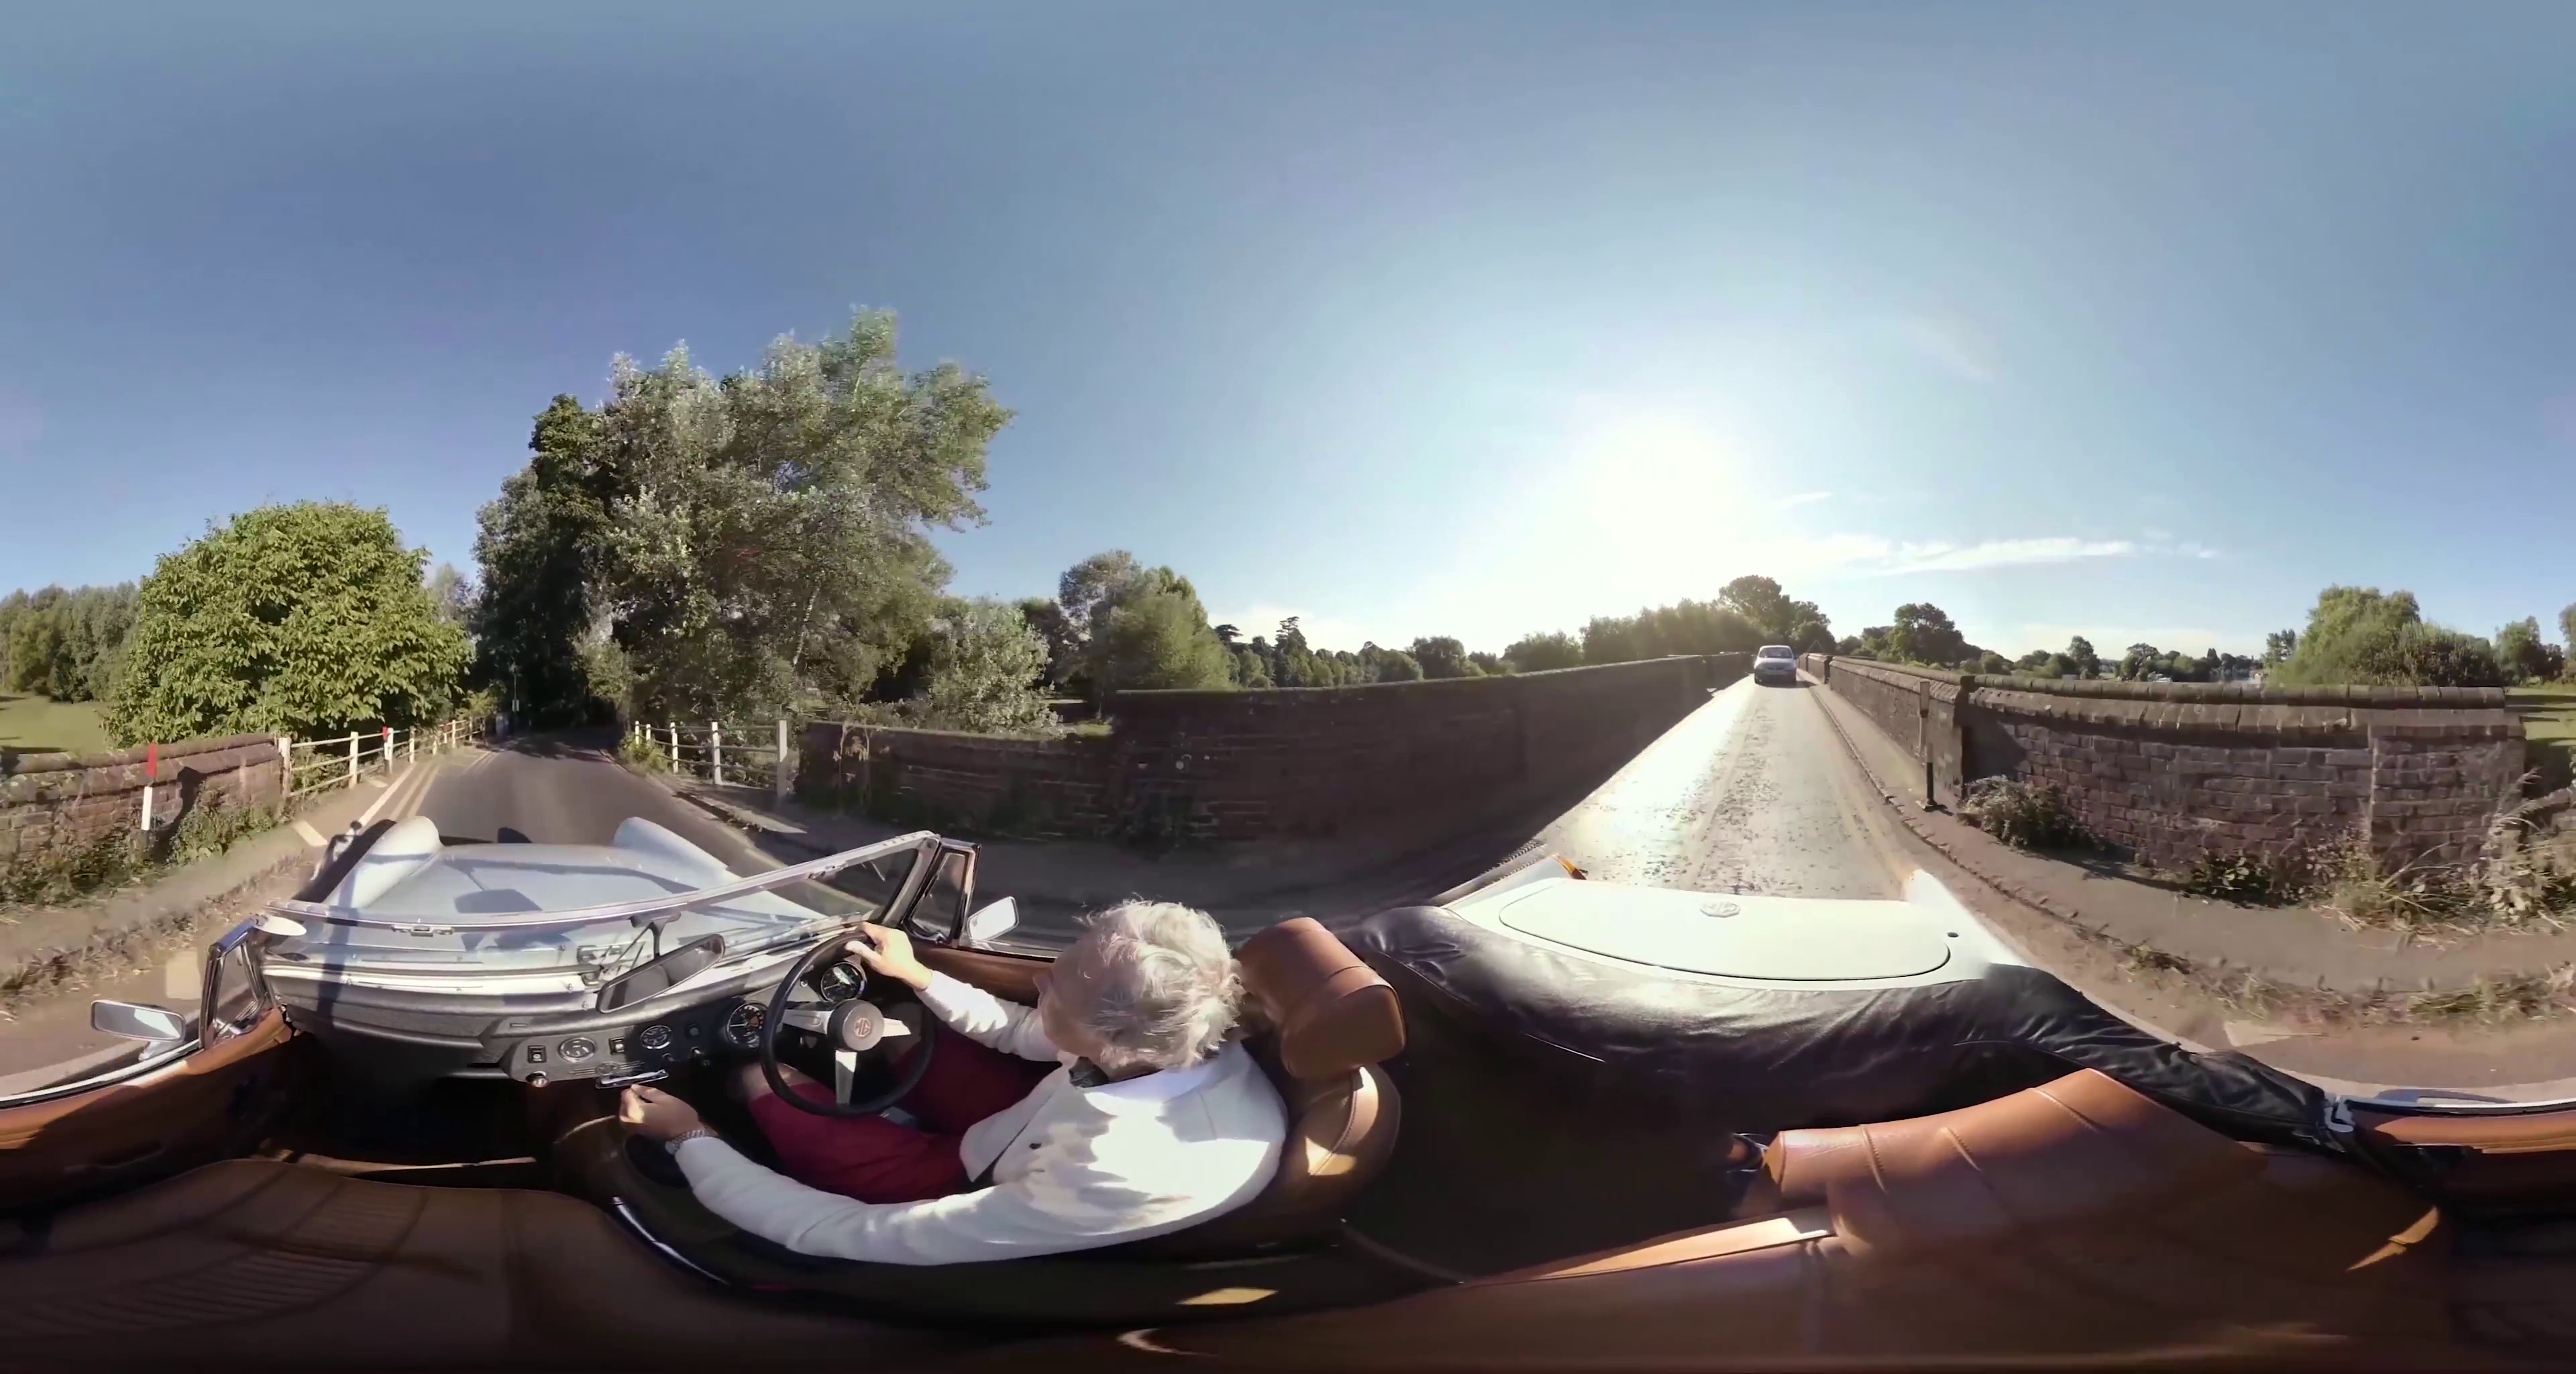
Referred object: The white car behind the building

Referred object: look down and slightly left to see the steering wheel

Referred object: the white car behind the convertible on the bridge